Columbia Road–Bellevue Street Historic District

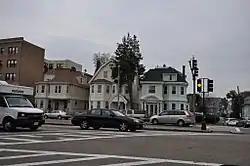

The Columbia Road–Bellevue Street Historic District encompasses a collection of brick residential apartment houses on Columbia Road and Bellevue Street in the Dorchester neighborhood of Boston, Massachusetts. Arrayed mainly on Columbia Road between Wheelock Avenue and Bodwell Street, south of the Uphams Corner commercial area, area collection of primarily late 19th and early 20th-century multiunit residential buildings, built when the area was developed as a streetcar suburb. Most of these are Colonial Revival masonry or frame buildings three and four stories in height, although some exhibit Queen Anne features. There are a few older Greek Revival buildings in the district, and a number of apartment blocks built in the 1920s during a second phase of development.